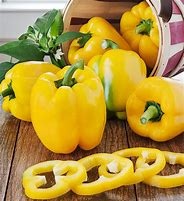
Label: capsicum